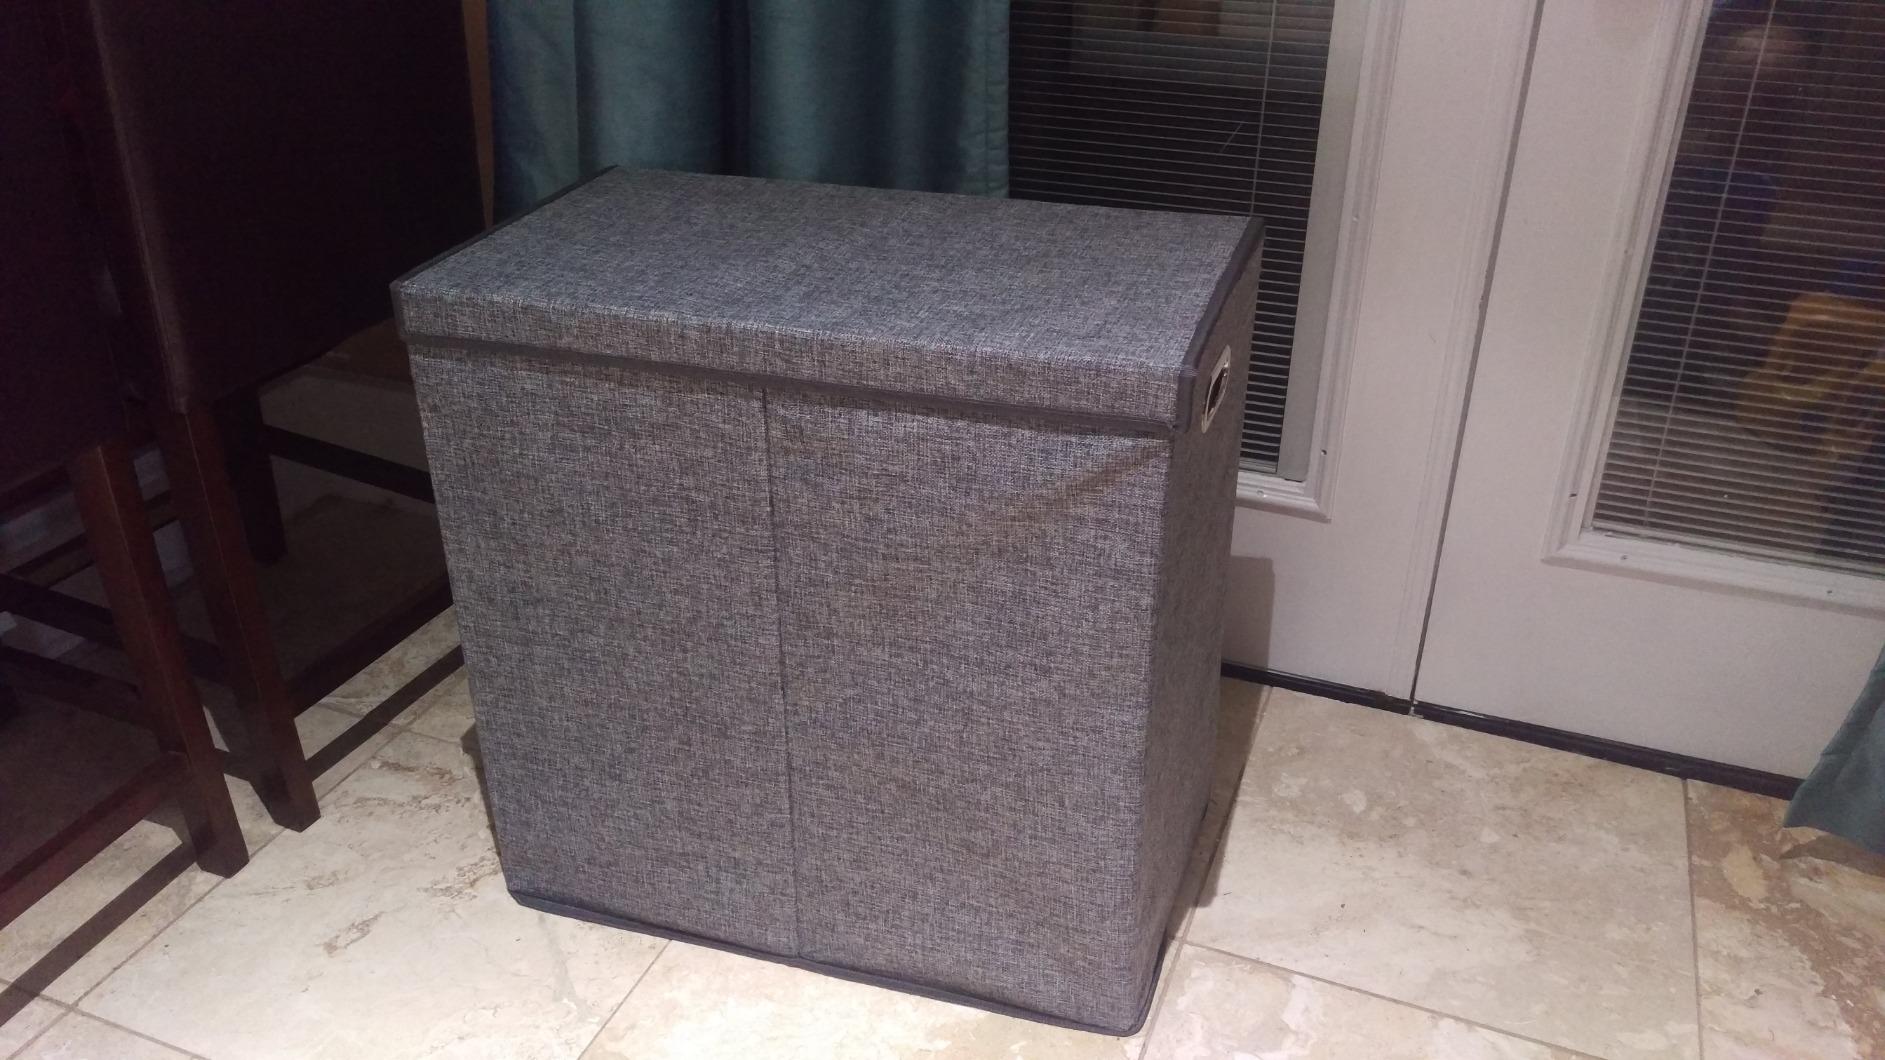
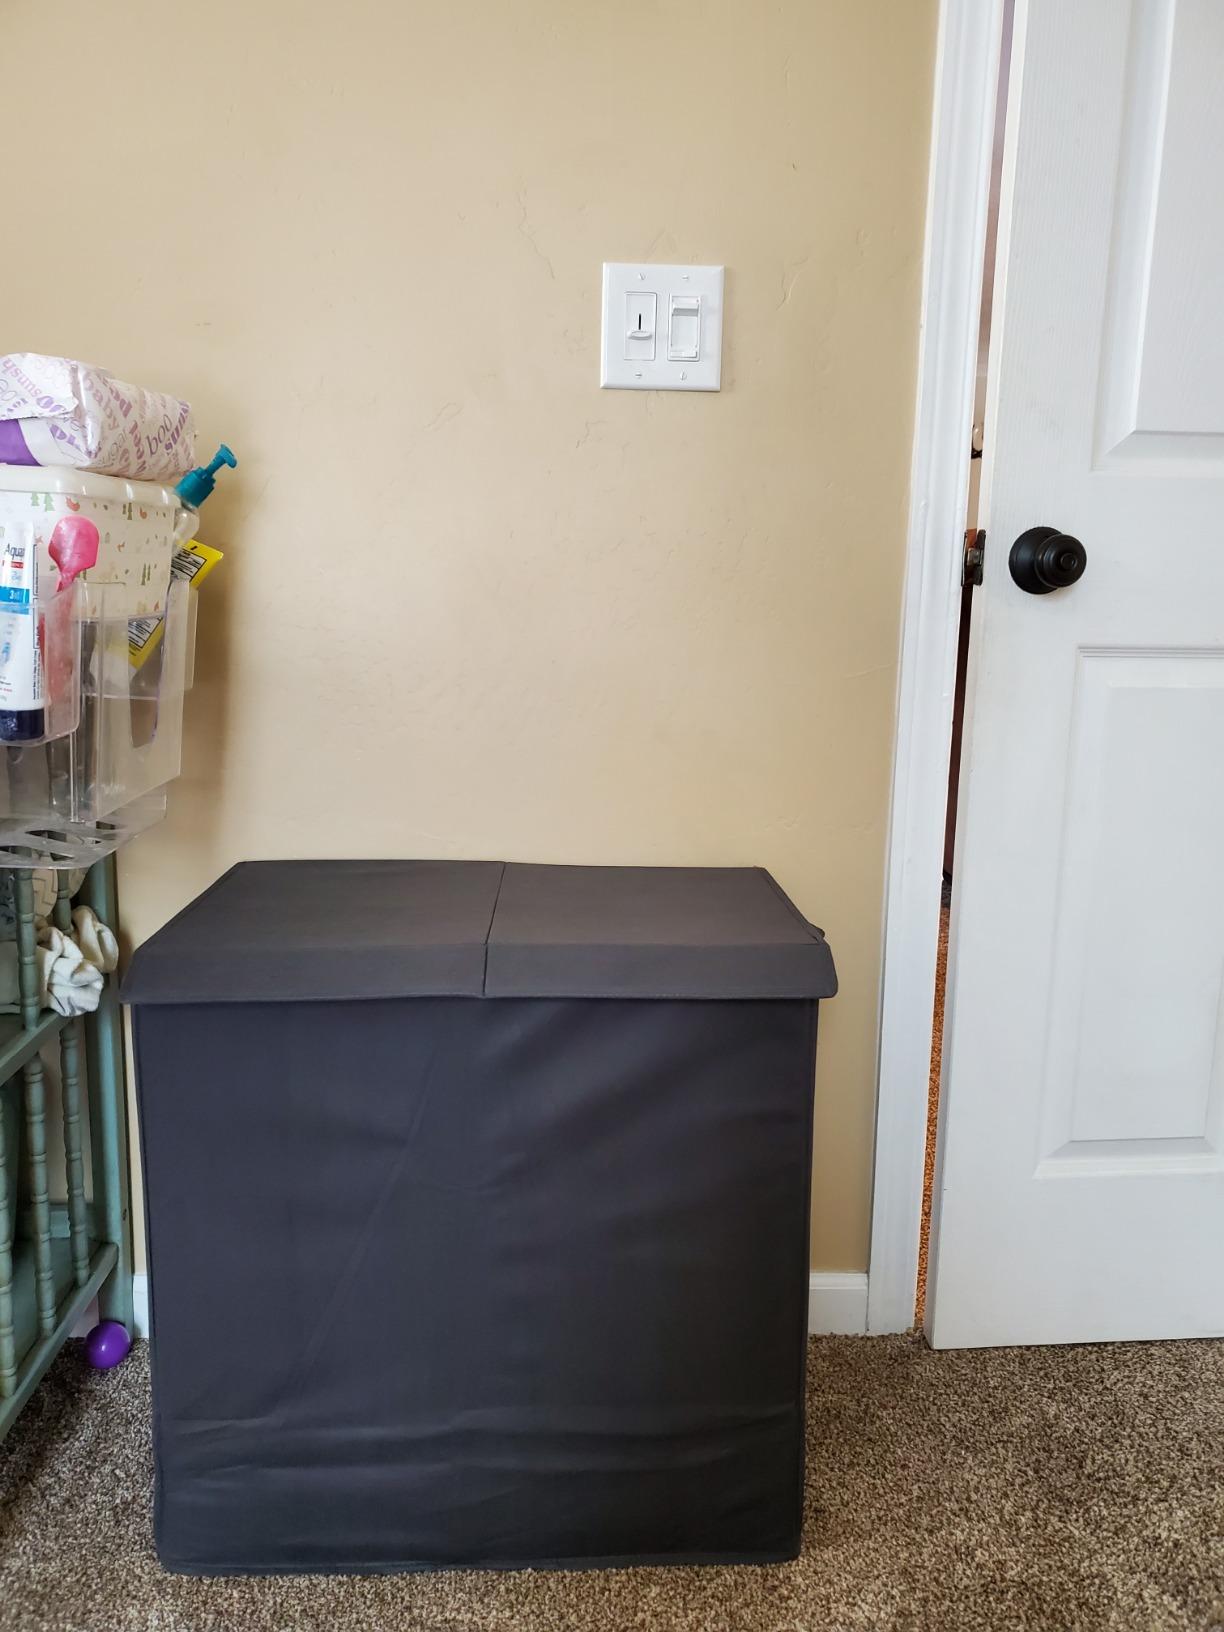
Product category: items_hamper
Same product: yes